List of works designed with the golden ratio

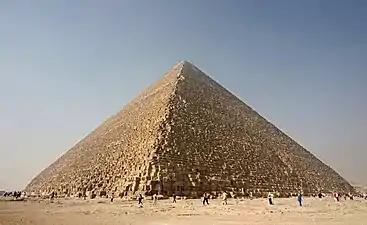
The Great Pyramid of Giza, Egypt

Various authors have claimed that early monuments have golden ratio proportions, often on conjectural interpretations, using approximate measurements, and only roughly corresponding to 1.618. For example, claims have been made about golden ratio proportions in Egyptian, Sumerian and Greek vases, Chinese pottery, Olmec sculptures, and Cretan and Mycenaean products from the late Bronze Age. These predate by some 1,000 years the Greek mathematicians first known to have studied the golden ratio. However, the historical sources are obscure, and the analyses are difficult to compare because they employ differing methods.